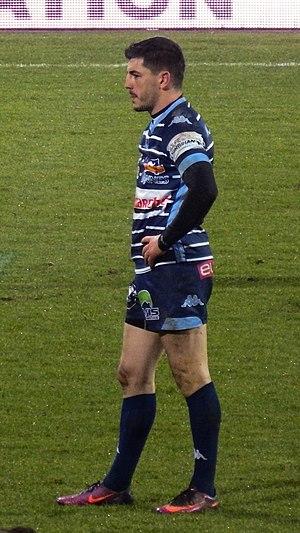
Anthony Bouthier, né le 19 juin 1992 à Pouillon, est un joueur international français de rugby à XV qui évolue au poste d'arrière ou de demi d'ouverture.
Le Rugby club vannetais, aussi appelé sous nom d'usage Rugby club Vannes, couramment abrégé RC Vannes et RCV, est un club français de rugby à XV basé à Vannes dans le Morbihan. Il évolue en 2019-2020 en Pro D2.